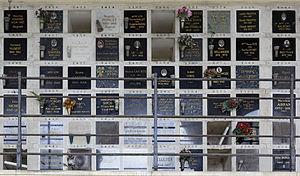
Cases du columbarium du cimetière du Père-Lachaise.
Le cimetière du Père-Lachaise de Paris est le lieu d'incinération de nombreuses personnalités.
Anna Henriette Estorges, alias Rirette Maîtrejean, née le 14 août 1887 à Saint-Mexant en Corrèze et morte le 11 juin 1968 à Limeil-Brévannes est une anarchiste individualiste libertaire.